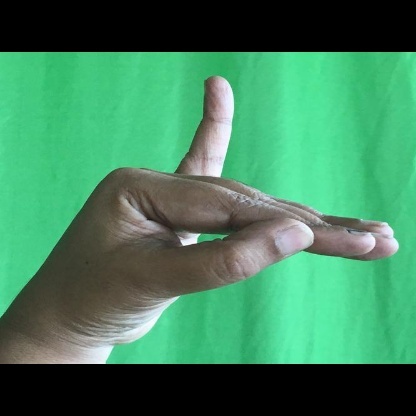
Mudra: Hamsapaksha